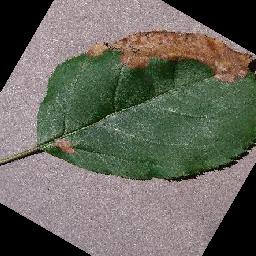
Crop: apple
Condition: black_rot